Walter Model

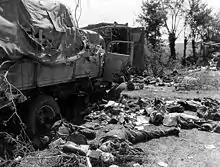
Remains of a German convoy destroyed near Falaise

Model's relief is believed not to have been a sign that he had lost Hitler's confidence, but rather that he had gained it, Hitler wanting him available should another emergency break out which needed his attention. Thus, on 31 January 1944, he was urgently sent to command Army Group North, which, two weeks earlier, had seen the siege of Leningrad broken by the Volkhov, Leningrad and 2nd Baltic Fronts.